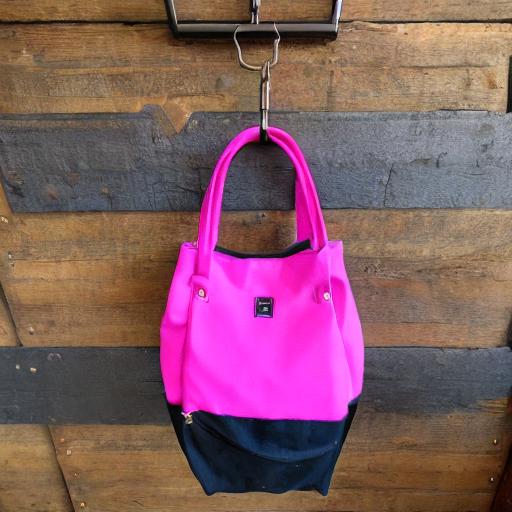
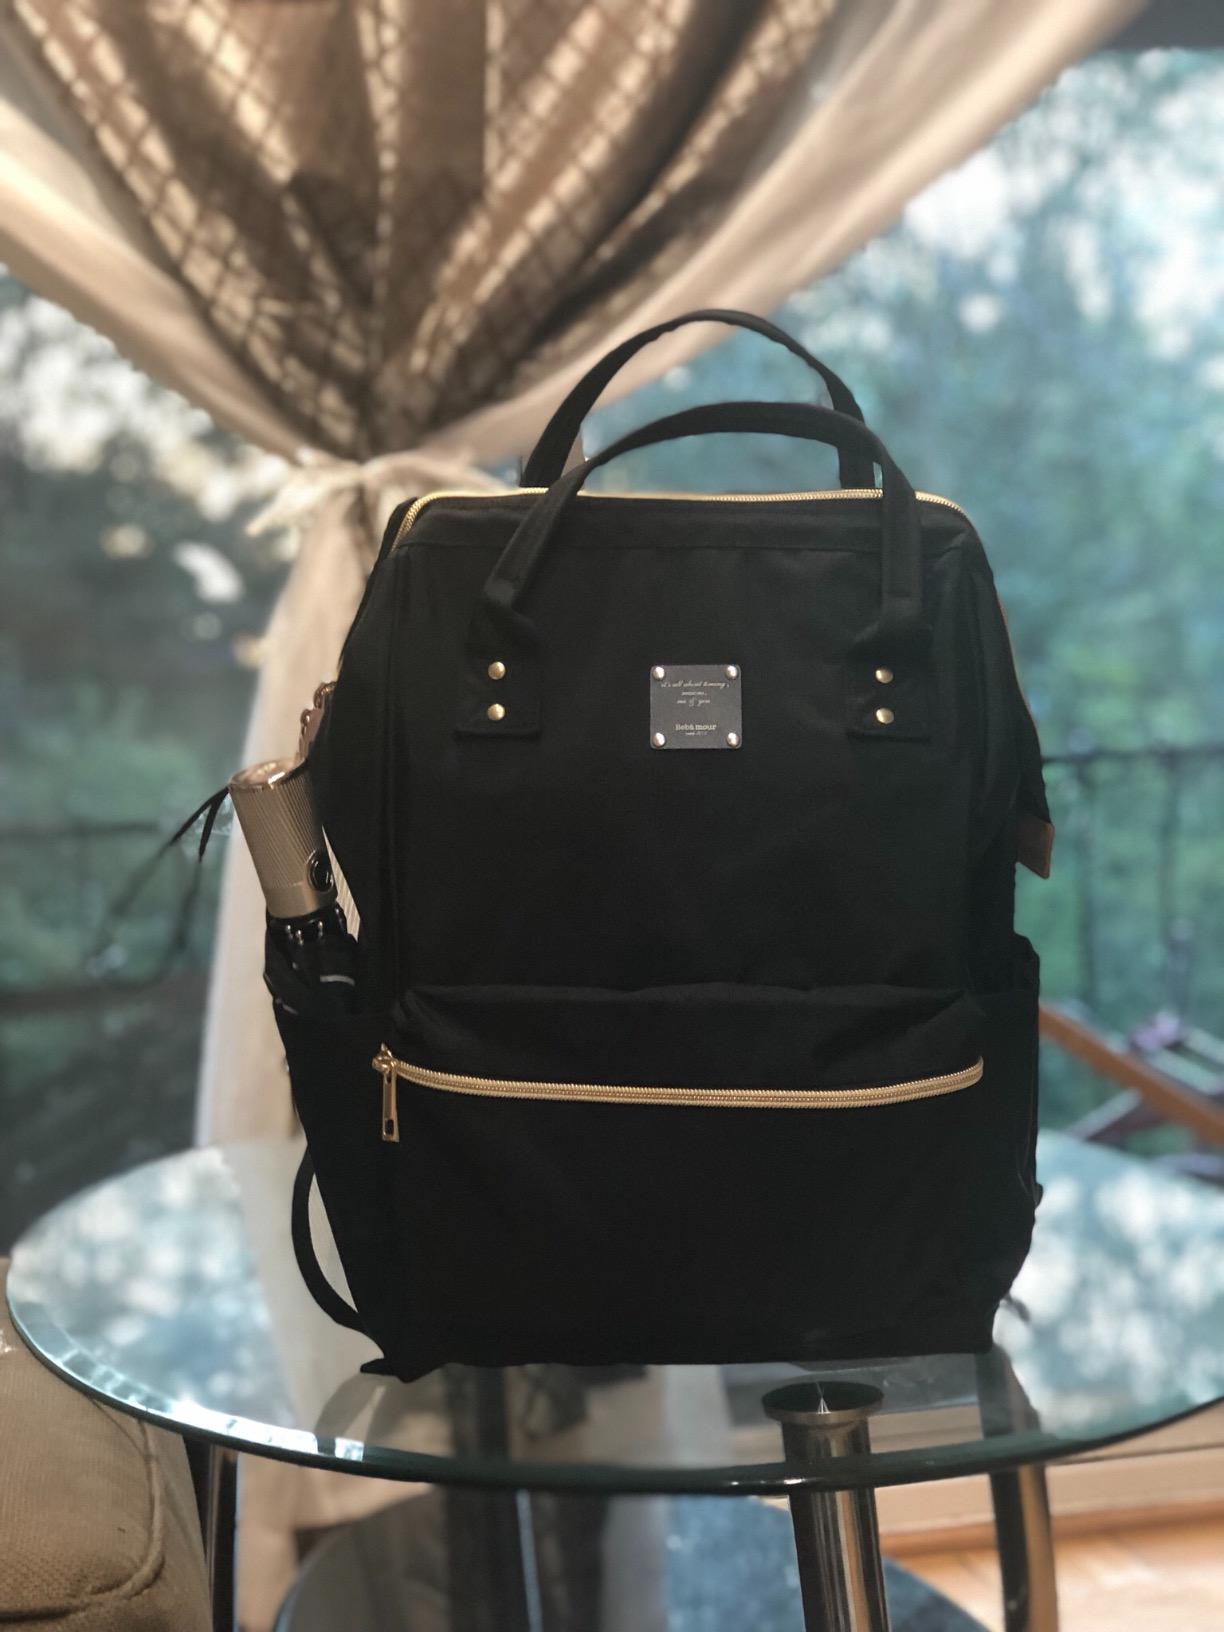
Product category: bag
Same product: no